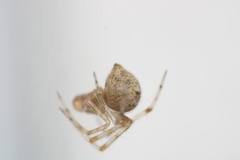
Species: Parasteatoda_tepidariorum